Bad Harzburg station

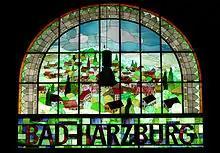
Stained glass window in the entrance building with a view of Bad Harzburg (east window), 2013

In 1942, Deutsche Reichsbahn rebuilt the second track from Vienenburg. The station was long spared from military action during the Second World War. At that time, Deutsche Reichsbahn preferred to use the connection from Heudeber-Danstedt to Goslar via Wernigerode and Bad Harzburg for diverted traffic. The foothills of the low mountain range were expected to provide sufficient protection against air raids, which did not prove true at the end of the war. US soldiers reached Goslar on 10 April 1945 and a day later Bad Harzburg was freed. At the same time, the Stapelburg air munitions plant, which was six kilometres away, blew up after an air raid. The blast of the detonation was so strong that the east window at Harzburg station was broken. It was restored in 1986 to almost original condition.